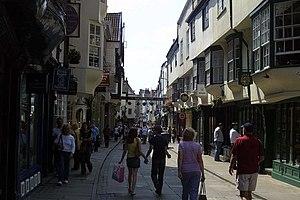
Stonegate est une rue située à York où est né Guy Fawkes en 1570.